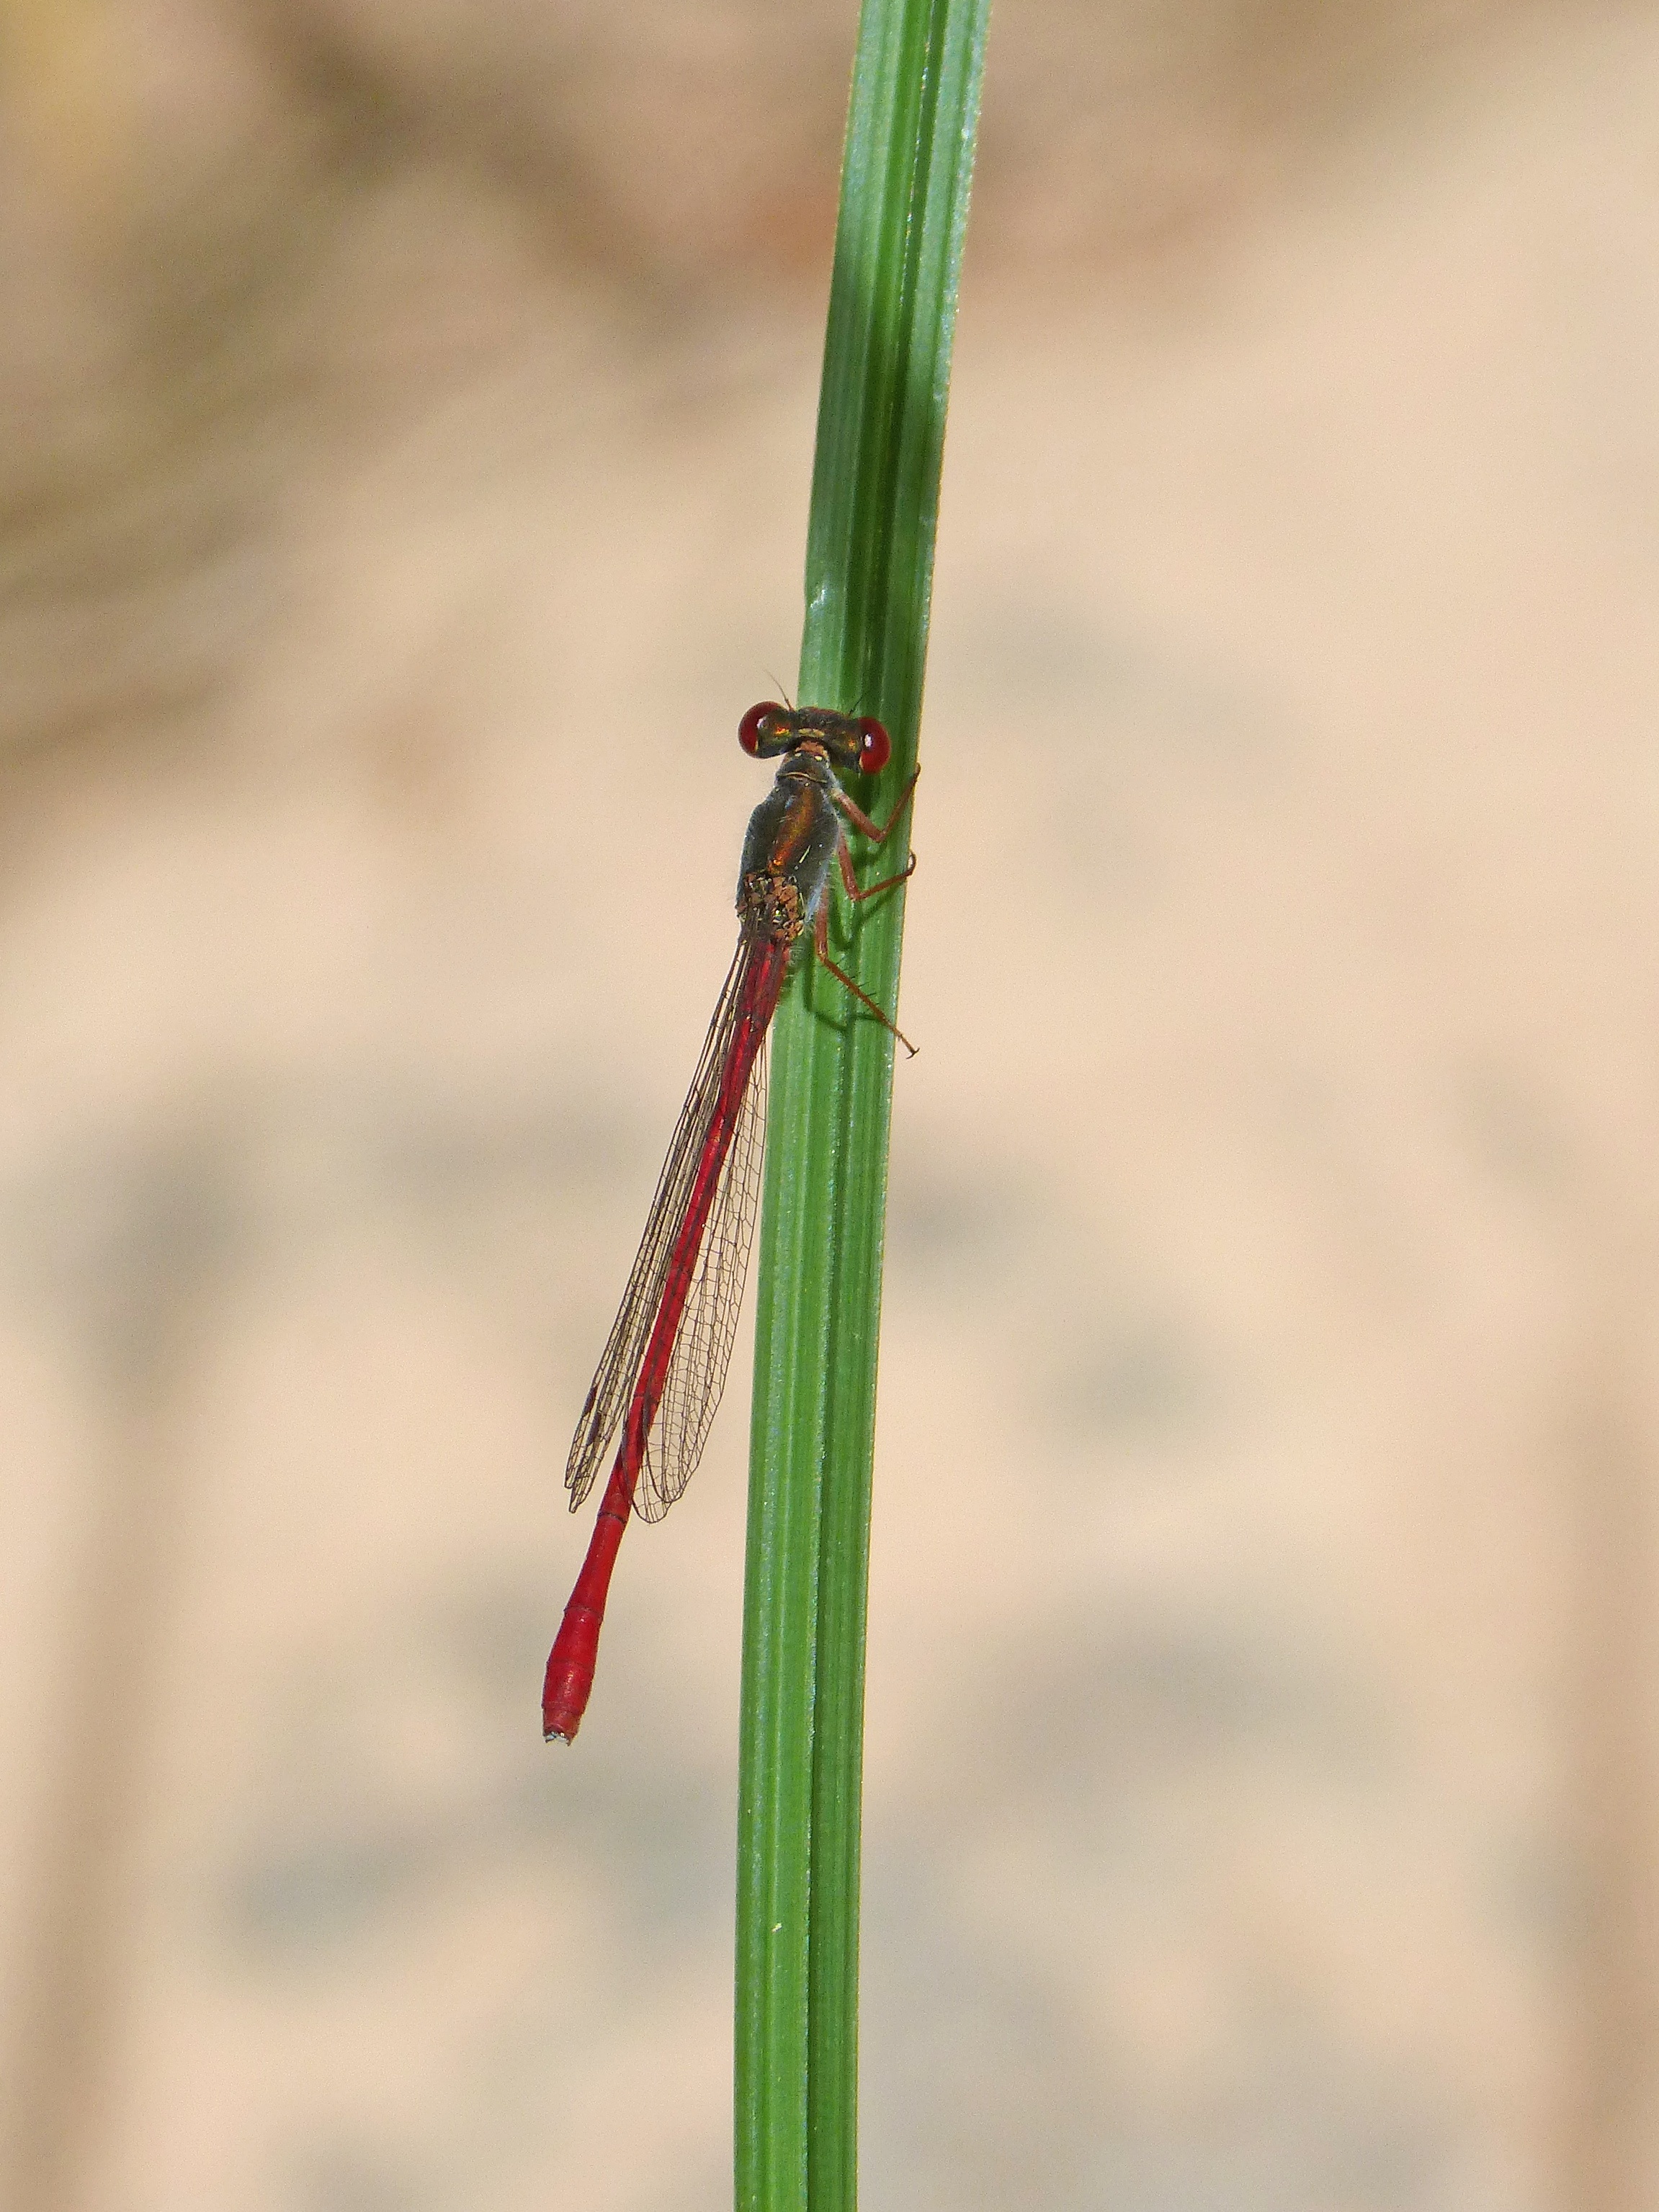
grass, branch, stem, leaf, flower, green, insect, flora, fauna, invertebrate, twig, close up, dragonfly, damselfly, macro photography, winged insect, red dragonfly, grass family, plant stem, dragonflies and damseflies